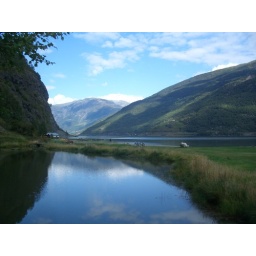
Beach at Flam, salt water pond in fore ground. Kayak rental on the left. our bikes in center. beautiful place.